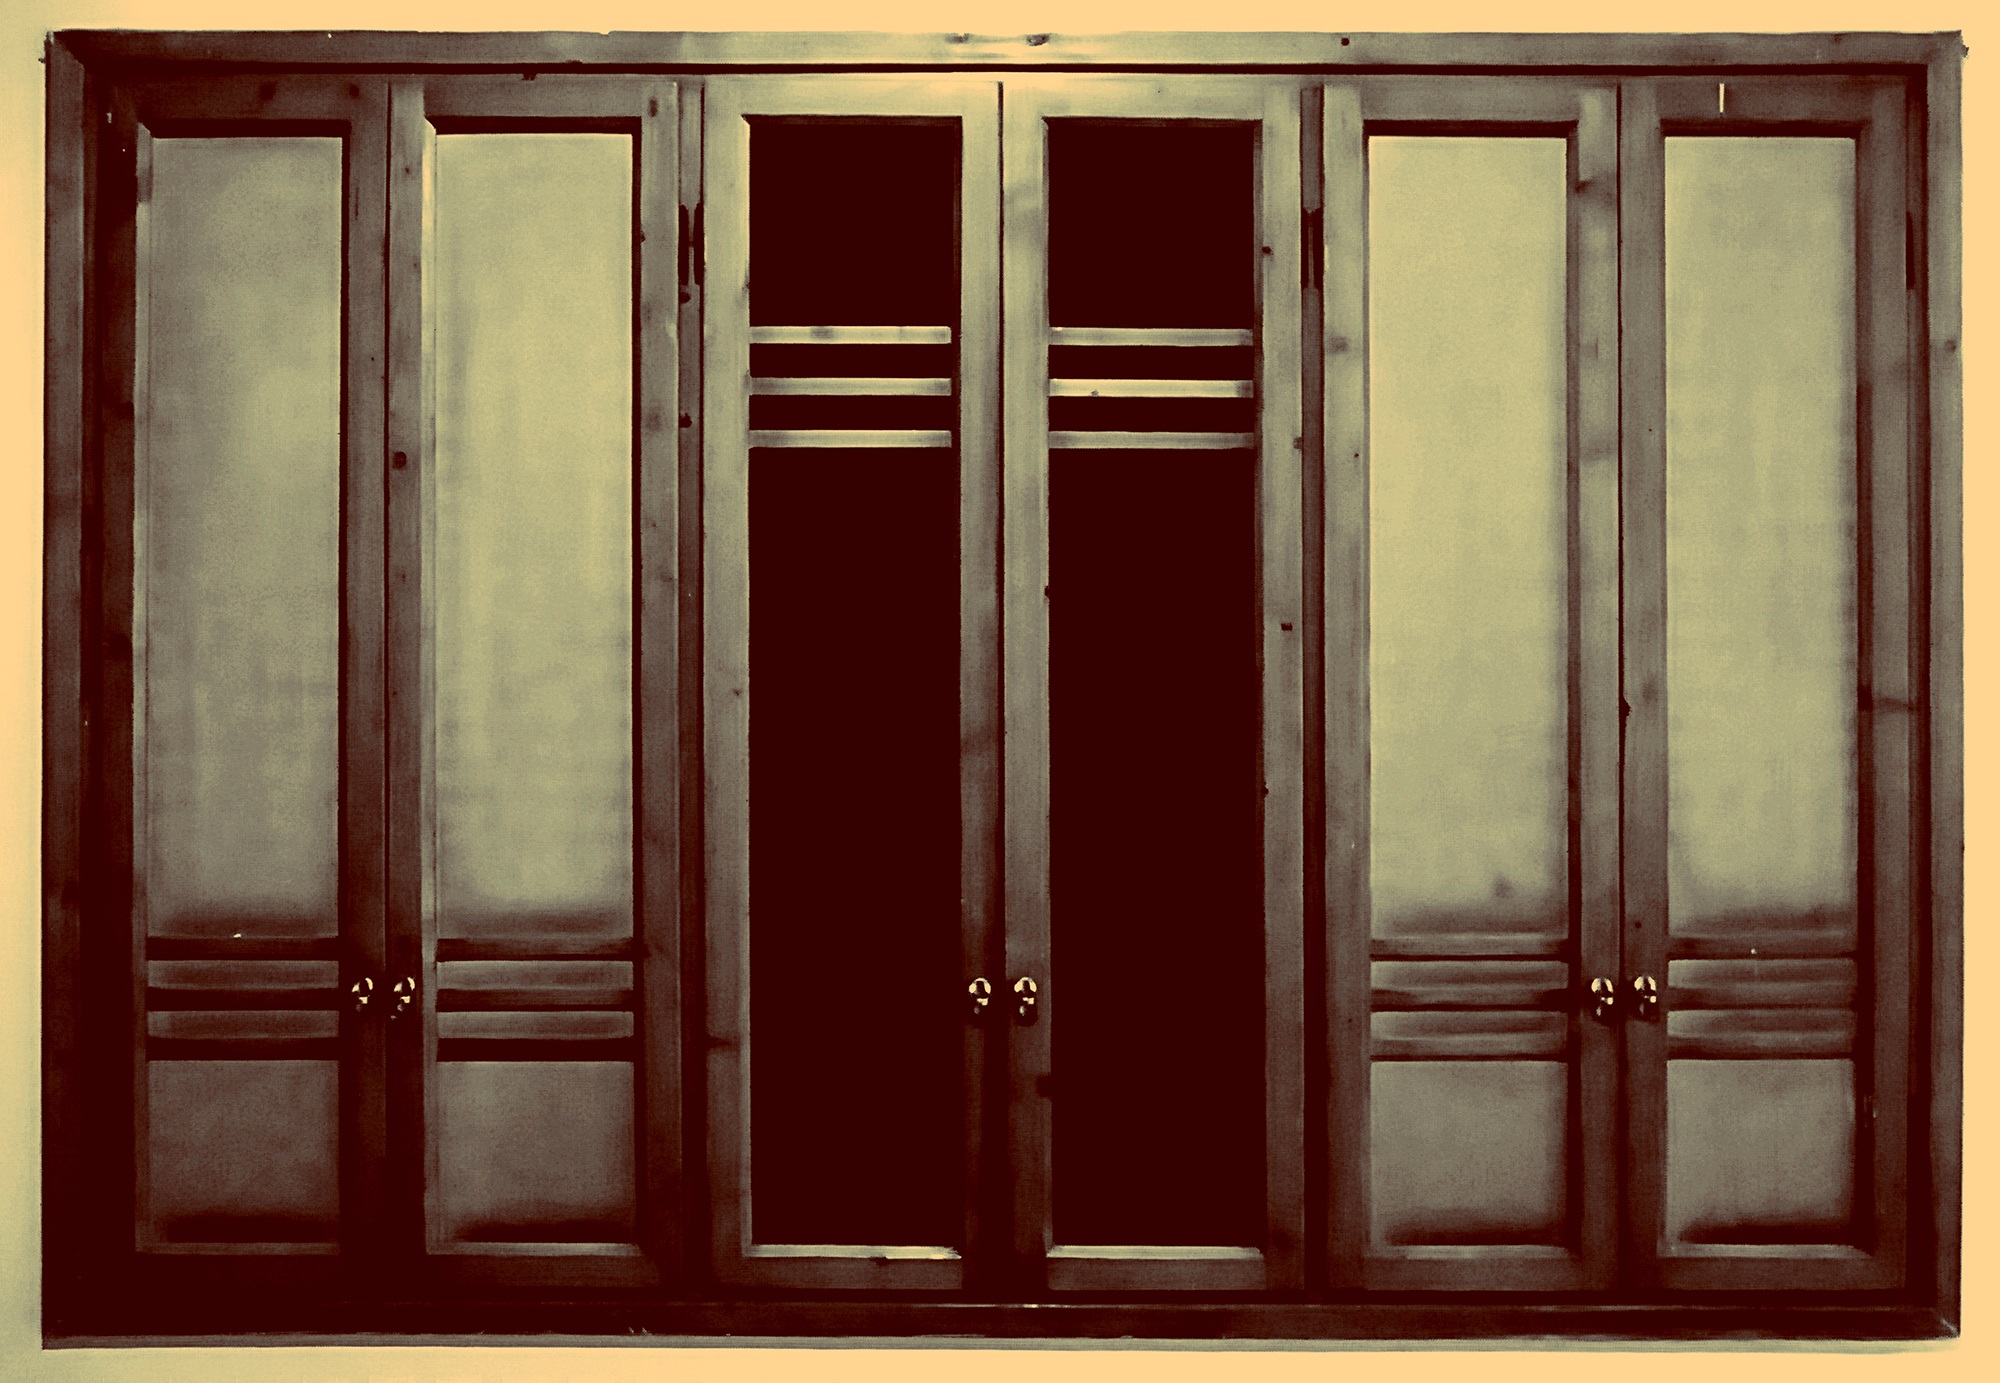
wood, vintage, house, window, glass, building, old, frame, furniture, door, interior design, wooden, cupboard, window covering, cabinetry, sash window